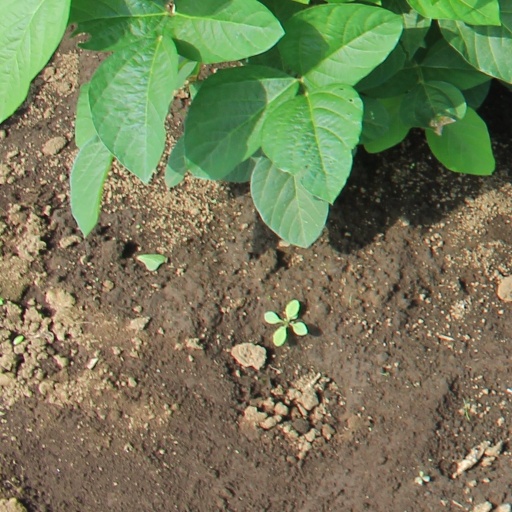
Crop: soybean